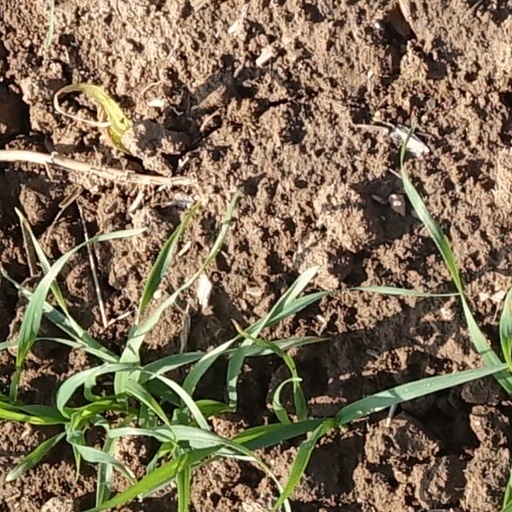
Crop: wheat